List of birds of Virginia

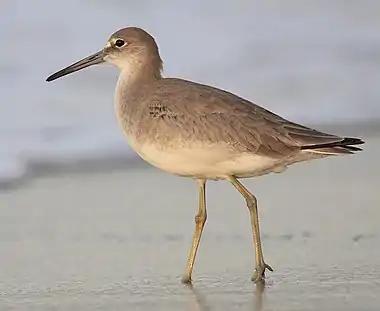
Willet

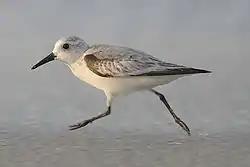
Sanderling

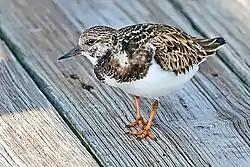
Ruddy turnstone

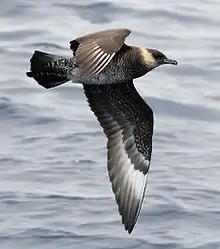
Pomarine jaeger

Scolopacidae is a large diverse family of small to medium-sized shorebirds including the sandpipers, curlews, godwits, shanks, tattlers, woodcocks, snipes, dowitchers, and phalaropes. The majority of these species eat small invertebrates picked out of the mud or soil. Different lengths of legs and bills enable multiple species to feed in the same habitat, particularly on the coast, without direct competition for food. Thirty-eight species have been positively recorded in Virginia.